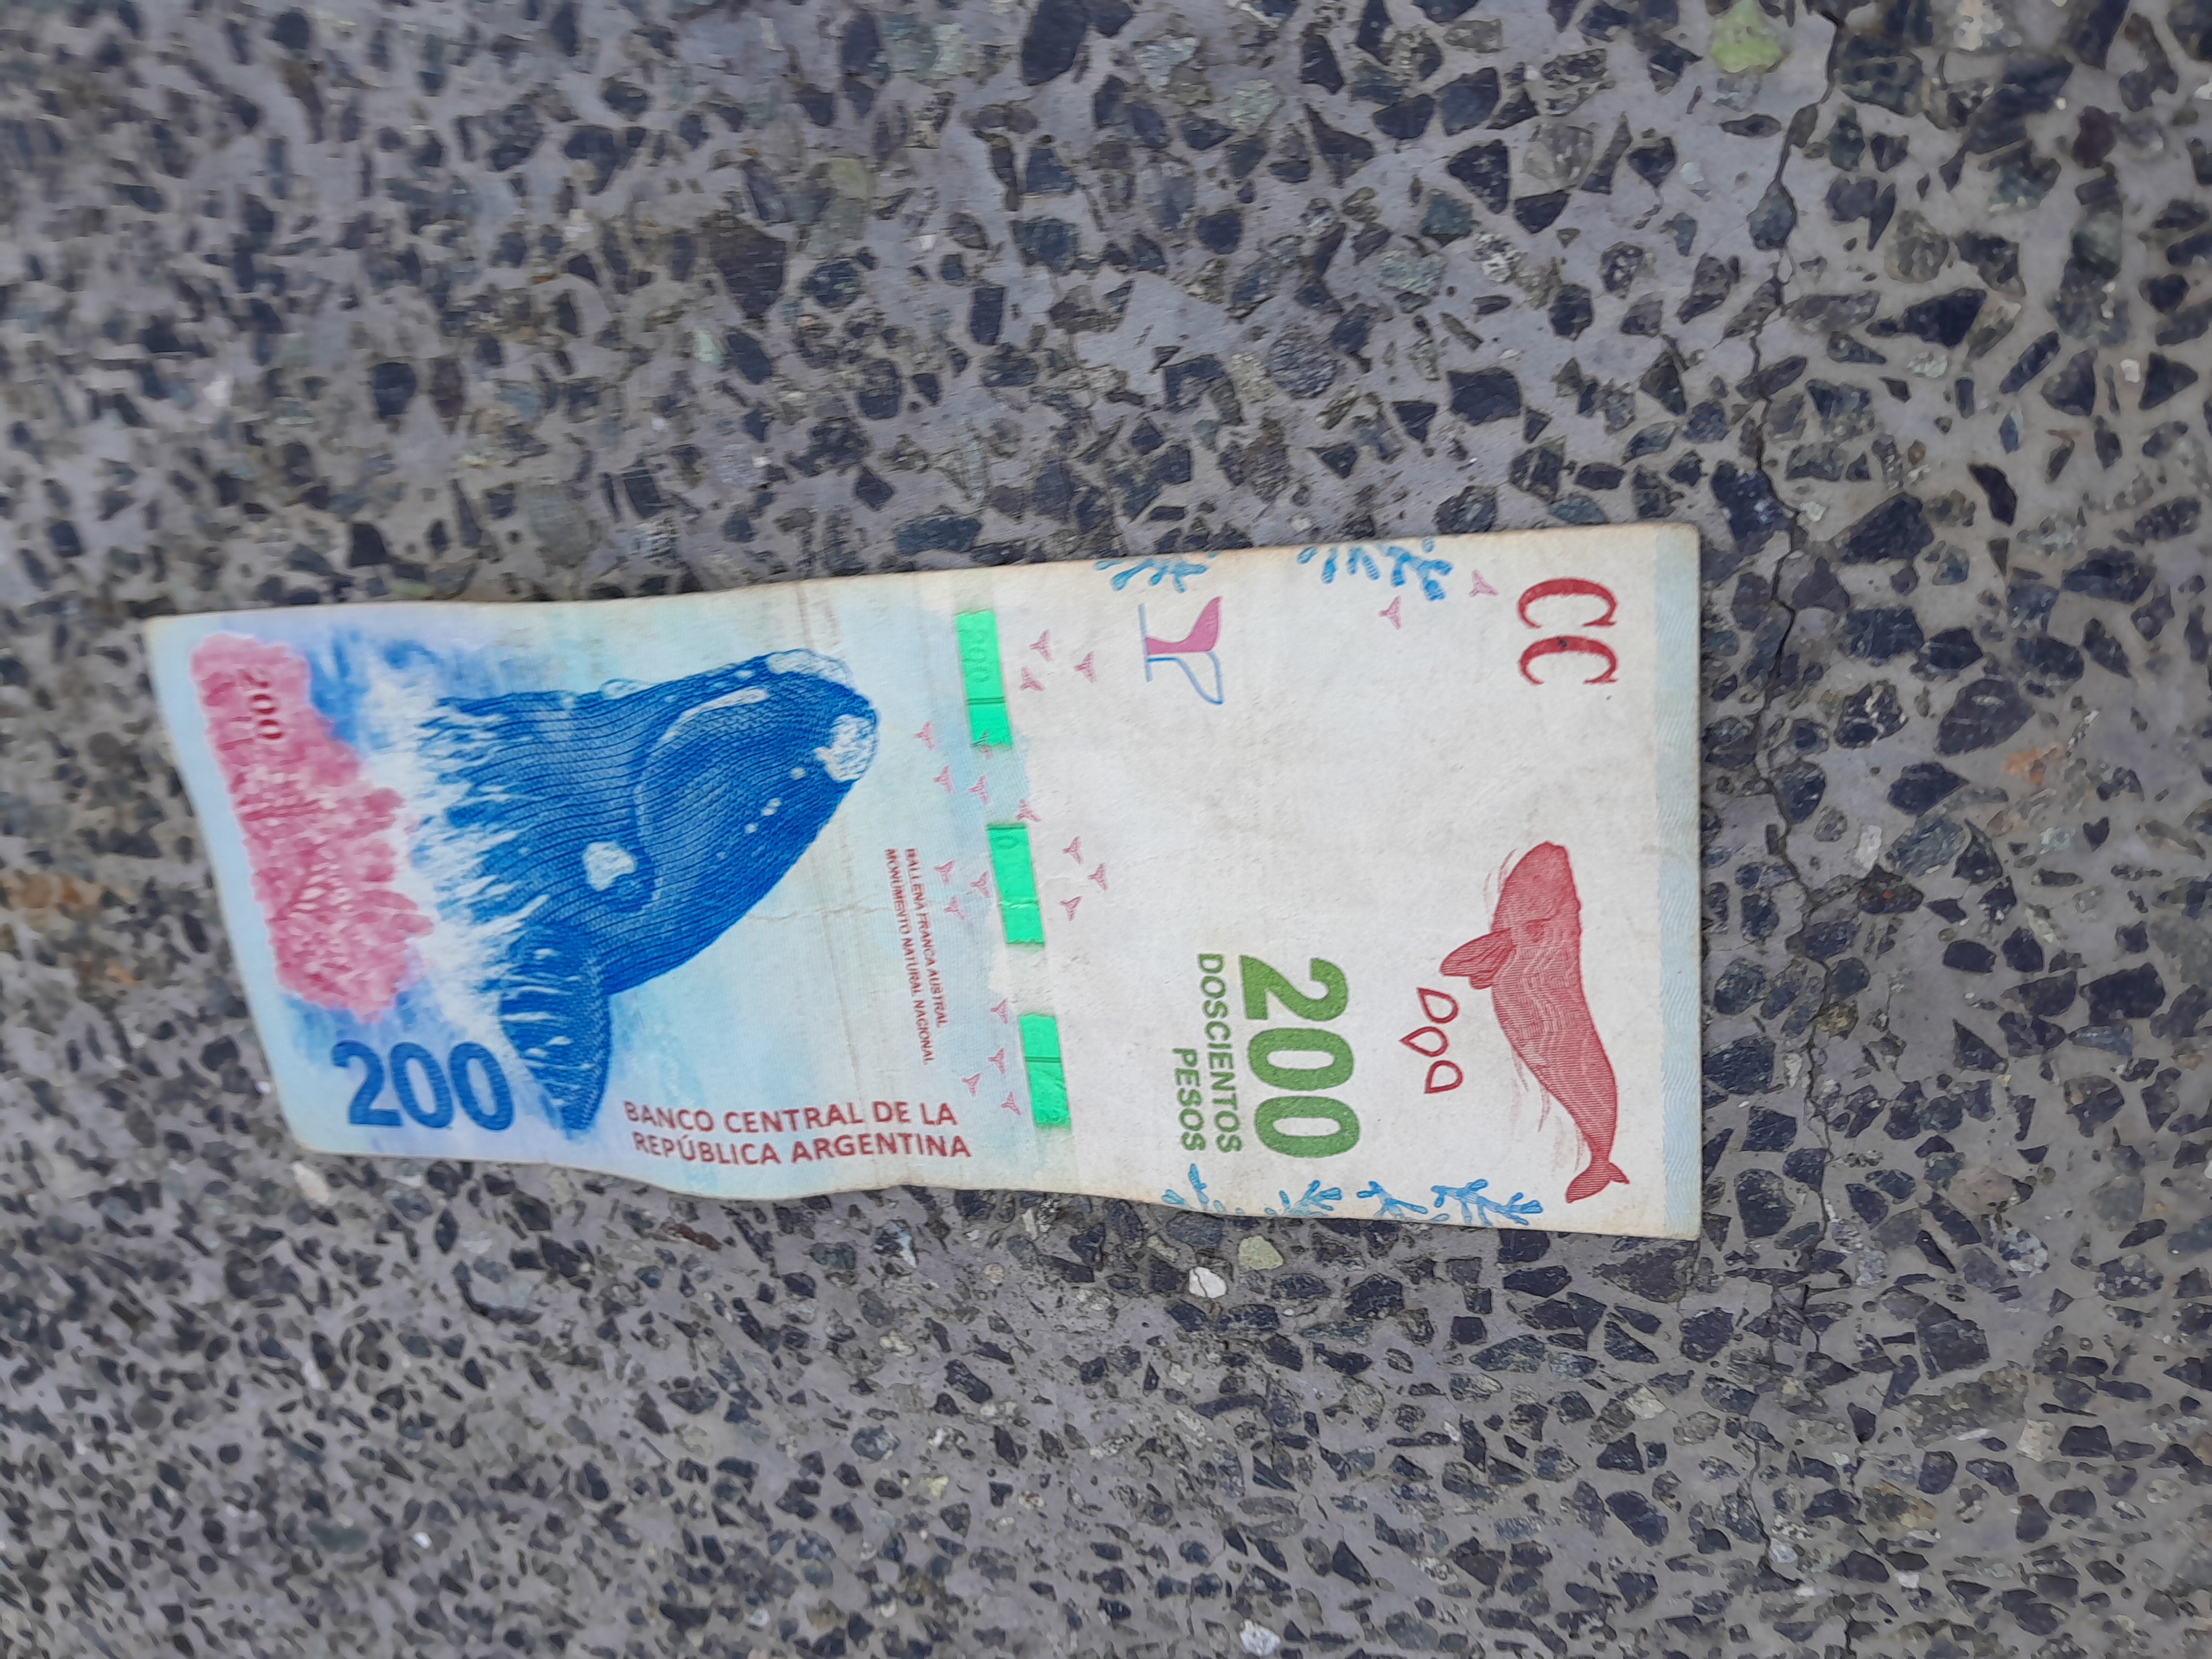
Denominación: 200